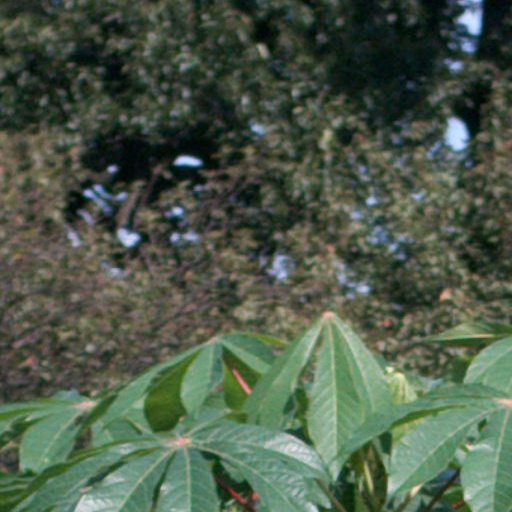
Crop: cassava